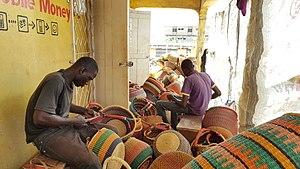
La culture du Ghana, pays d'Afrique de l'Ouest, concerne les pratiques culturelles observables de ses trente millions d'habitants et de sa diaspora.